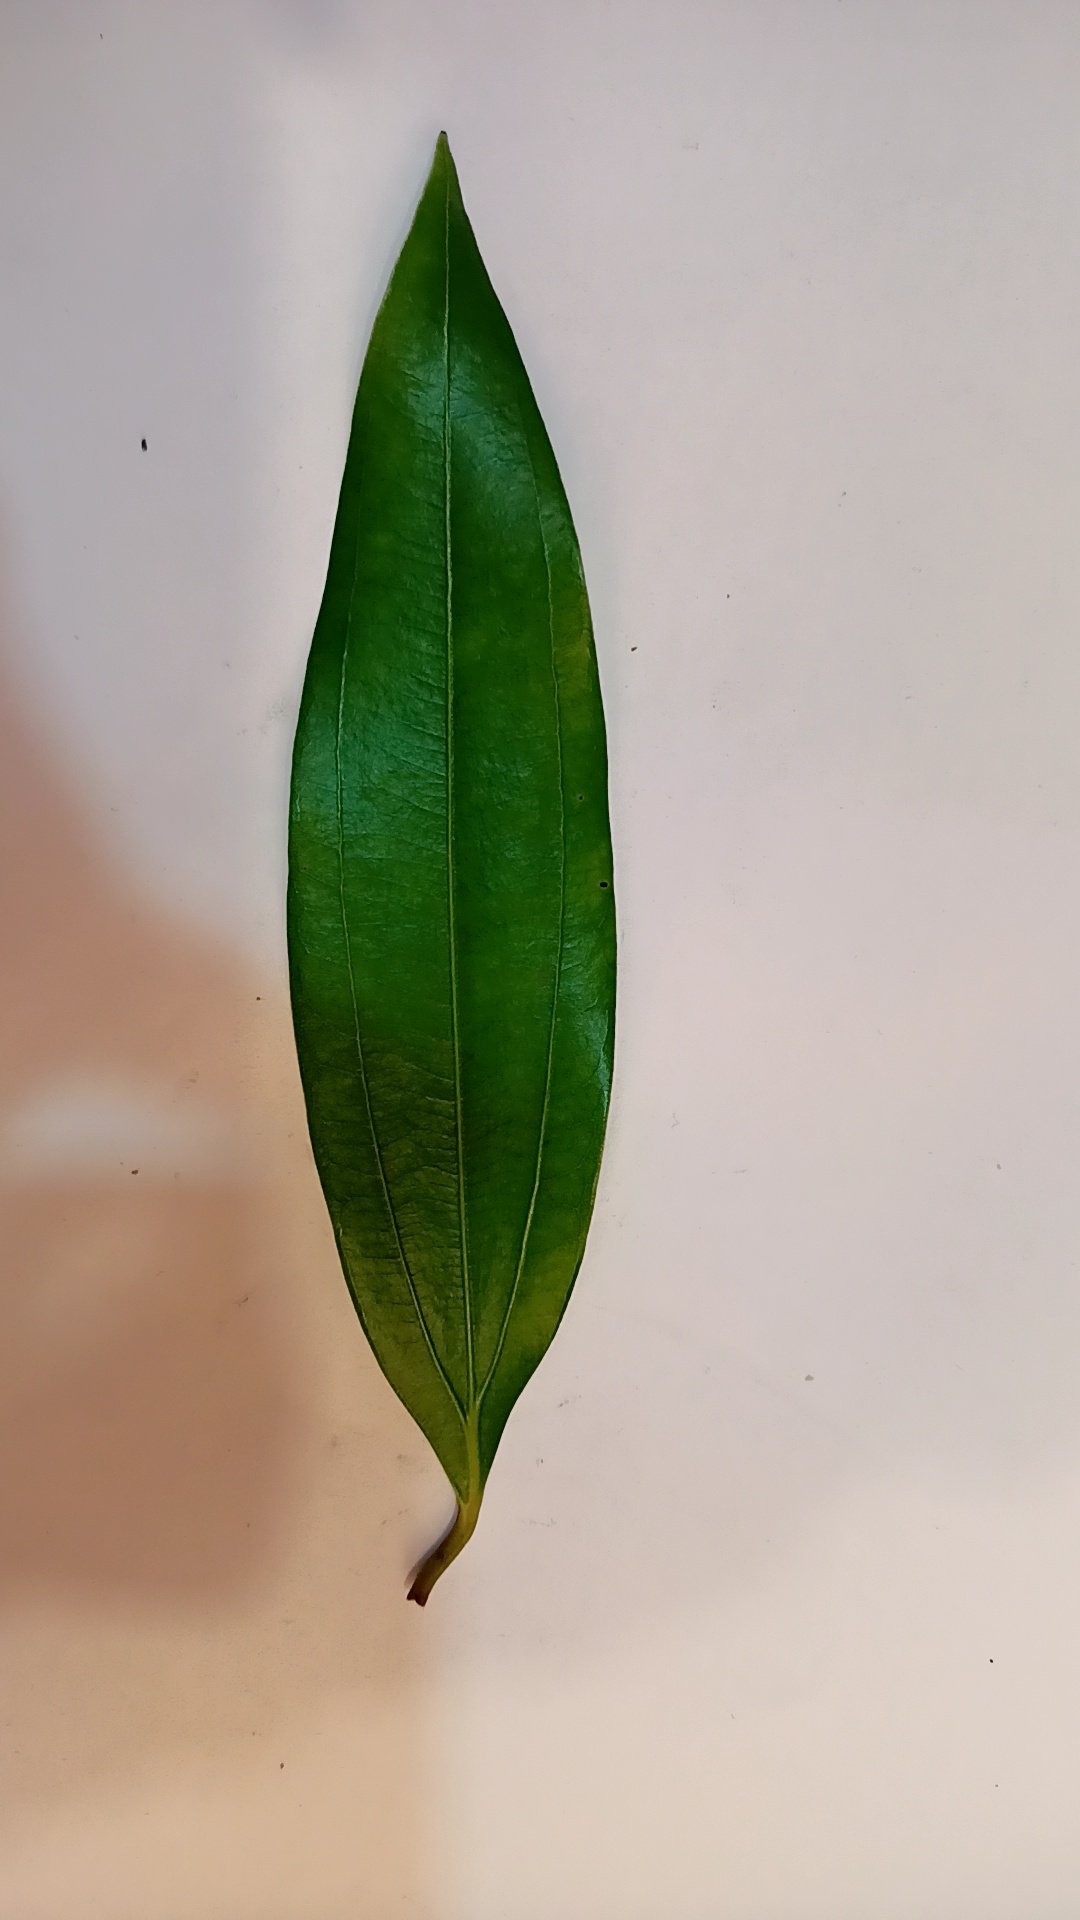
Label: Healthy